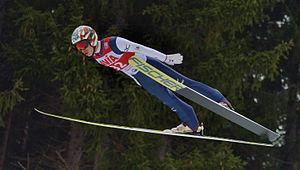
Taku Takeuchi, né le 20 mai 1987 à Iiyama, est un sauteur à ski japonais.